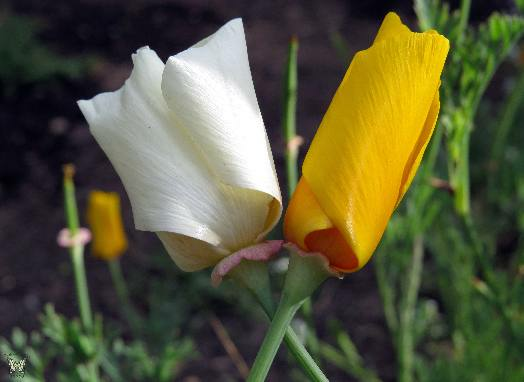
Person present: No